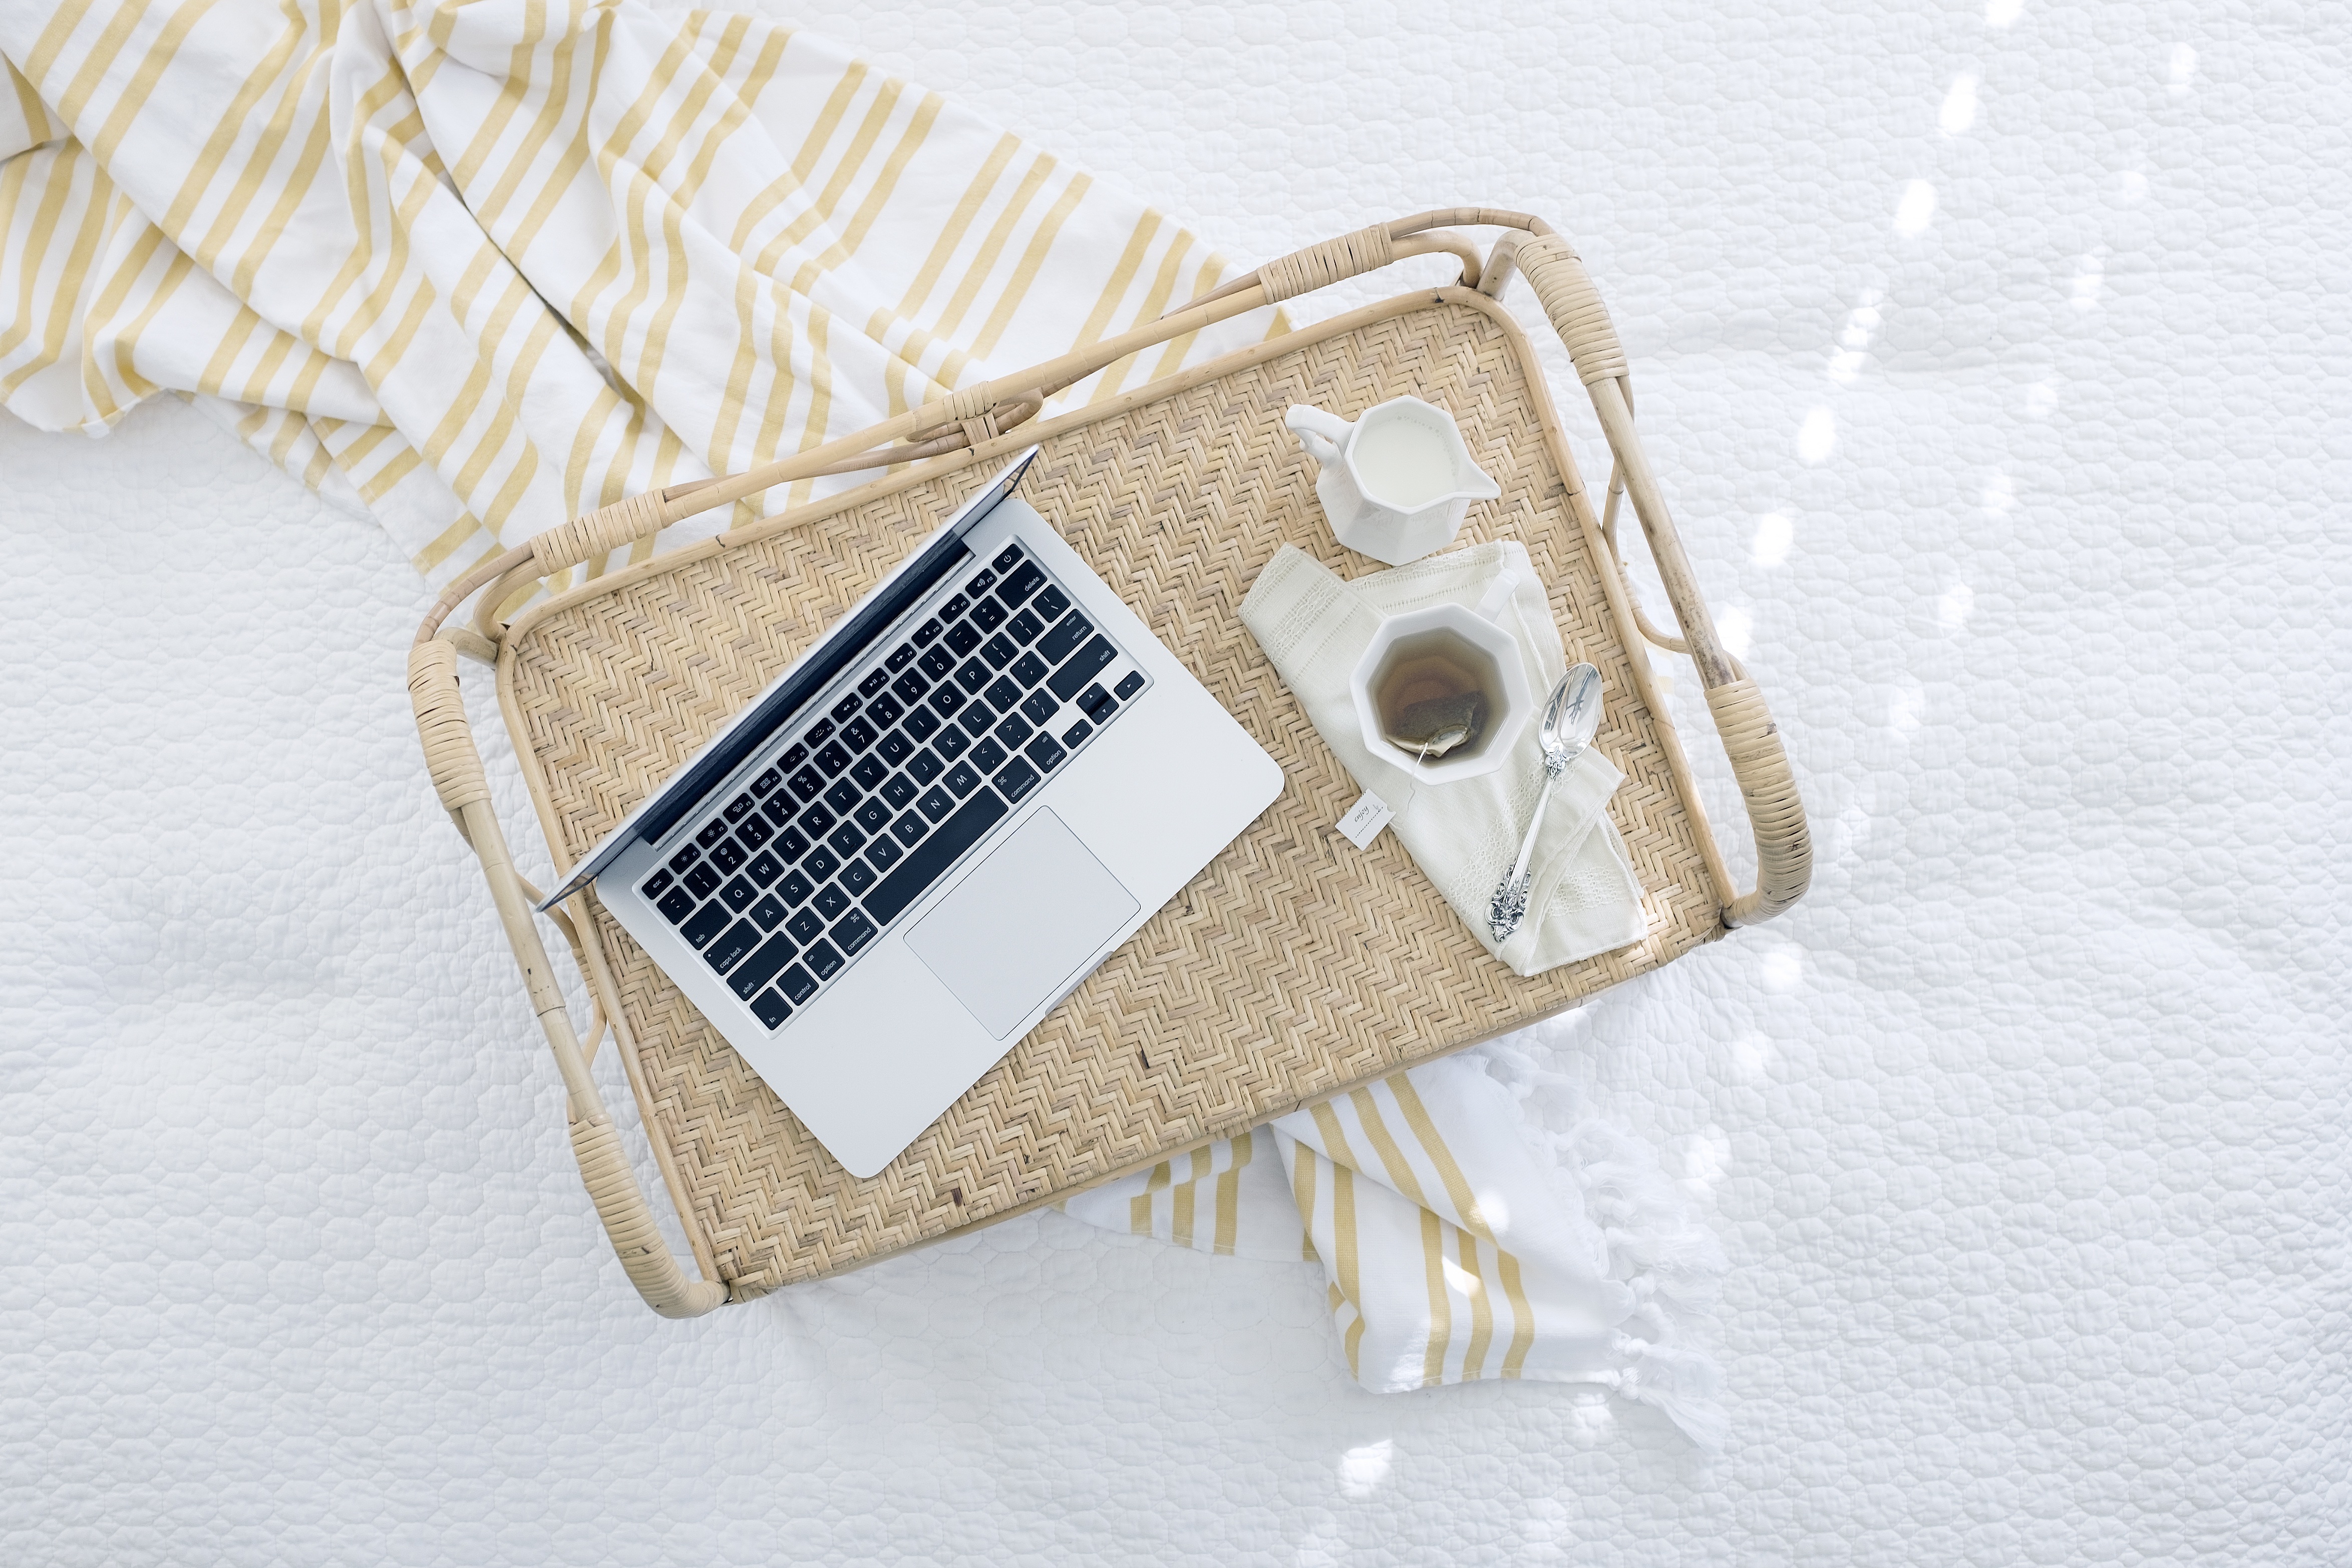
laptop, notebook, computer, work, working, keyboard, technology, tea, morning, home, cup, internet, business, tray, material, handbag, textile, worker, bed, comfortable, laptop computer, fashion accessory, coin purse